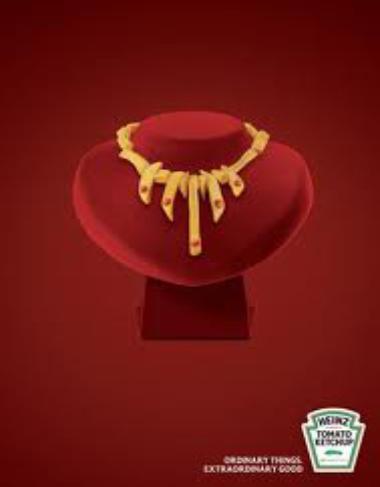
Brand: Heinz Tomato Ketchup
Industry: Food